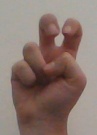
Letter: toot